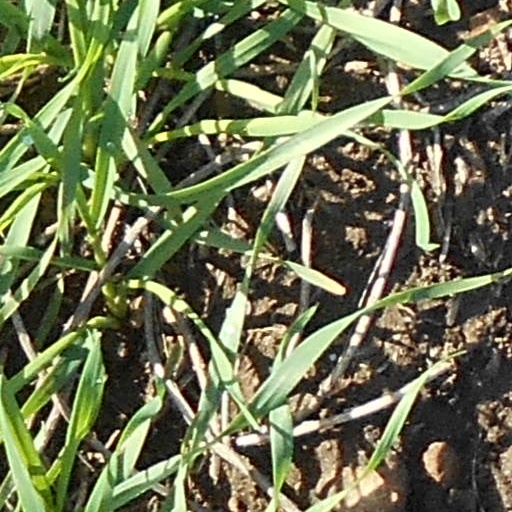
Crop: wheat